Ciríaco

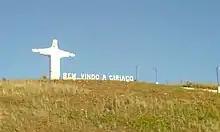
Christ the Redeemer of ciriaco

Ciríaco is a municipality in the state of Rio Grande do Sul, Brazil. As of 2020, the estimated population was 4,719.